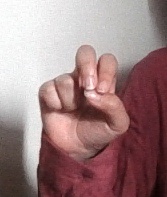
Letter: gaaf